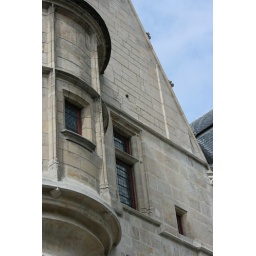
Check out the cannon ball lodged in the wall - it dates back to the revolution.